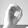
ASL letter: O